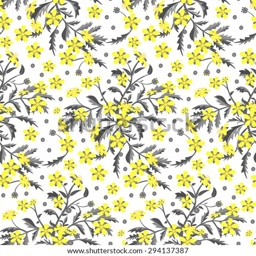
seamless pattern with yellow wildflowers on a white background .